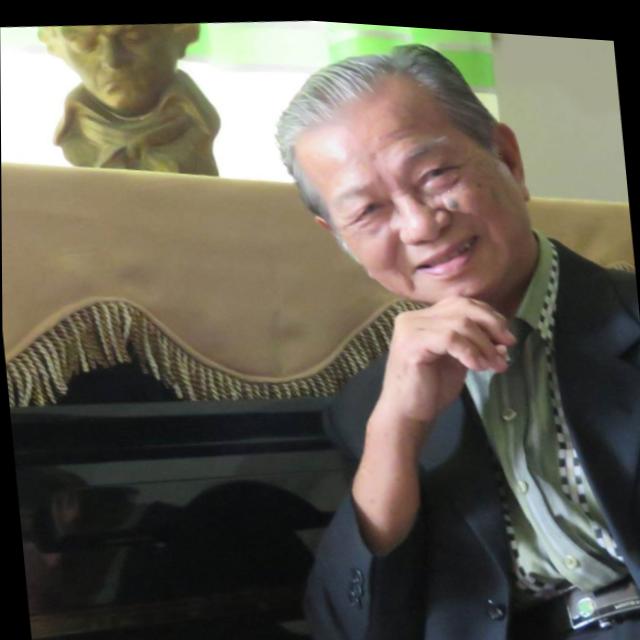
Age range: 65+